Succession (TV series)

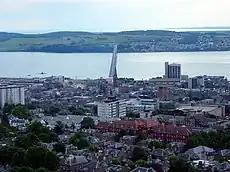
For season 2, scenes were filmed on location in Dundee, as well as surrounding areas in Scotland.

The second season saw a significant increase in location shifts. The opening scenes of the season premiere were shot on location in Iceland, while Henry Ford II's 1960 estate in the Hamptons was used as the Roys' summer home. Oheka Castle in Huntington, New York, stood in for the Roys' hunting lodge in Hungary for the episode "Hunting". Filming also took place on Long Island, with a mansion once belonging to Junius Spencer Morgan featuring prominently in the episode "Tern Haven". The estate is one of several in the area used as filming locations for the second season. From April through May 2019, the production recruited extras for filming in Lake Placid, and Lake George, New York, where the episode "Argestes" was shot. Production moved to Cox’s hometown of Dundee for the eighth episode, with additional filming taking place in Glasgow and Ayr for the preceding episode (which takes place in England). Starting from July 17, 2019, the crew filmed in Korčula, Croatia, for the second-season finale episode "This Is Not for Tears", including extensive scenes on a yacht.